Abendempfindung

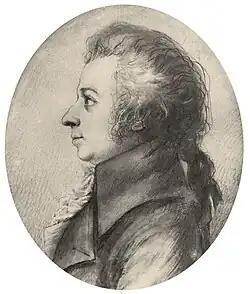
Stock's 1789 miniature of Mozart

"Abendempfindung an Laura", K. 523, is a song by Wolfgang Amadeus Mozart dated June 24, 1787, in Vienna, written at the time of the opera "Don Giovanni" and "Eine kleine Nachtmusik".